Permutation City

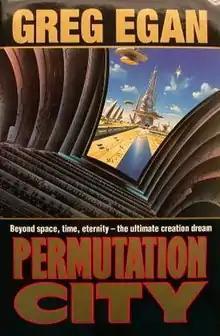
Cover of first edition (hardcover)

Permutation City is a 1994 science-fiction novel by Greg Egan that explores many concepts, including quantum ontology, through various philosophical aspects of artificial life and simulated reality. Sections of the story were adapted from Egan's 1992 short story "Dust", which dealt with many of the same philosophical themes. "Permutation City" won the John W. Campbell Award for the best science-fiction novel of the year in 1995 and was nominated for the Philip K. Dick Award the same year. The novel was also cited in a 2003 "Scientific American" article on multiverses by Max Tegmark.